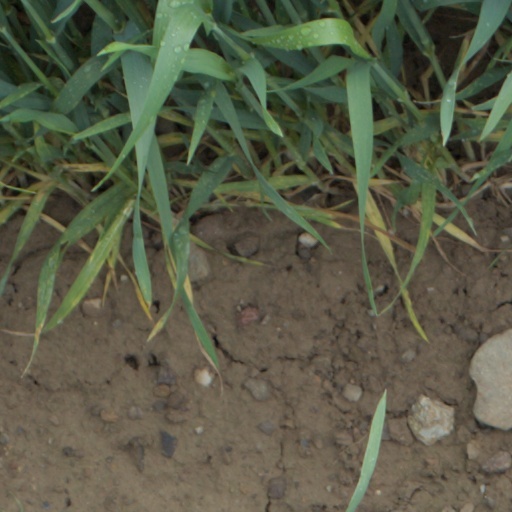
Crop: wheat